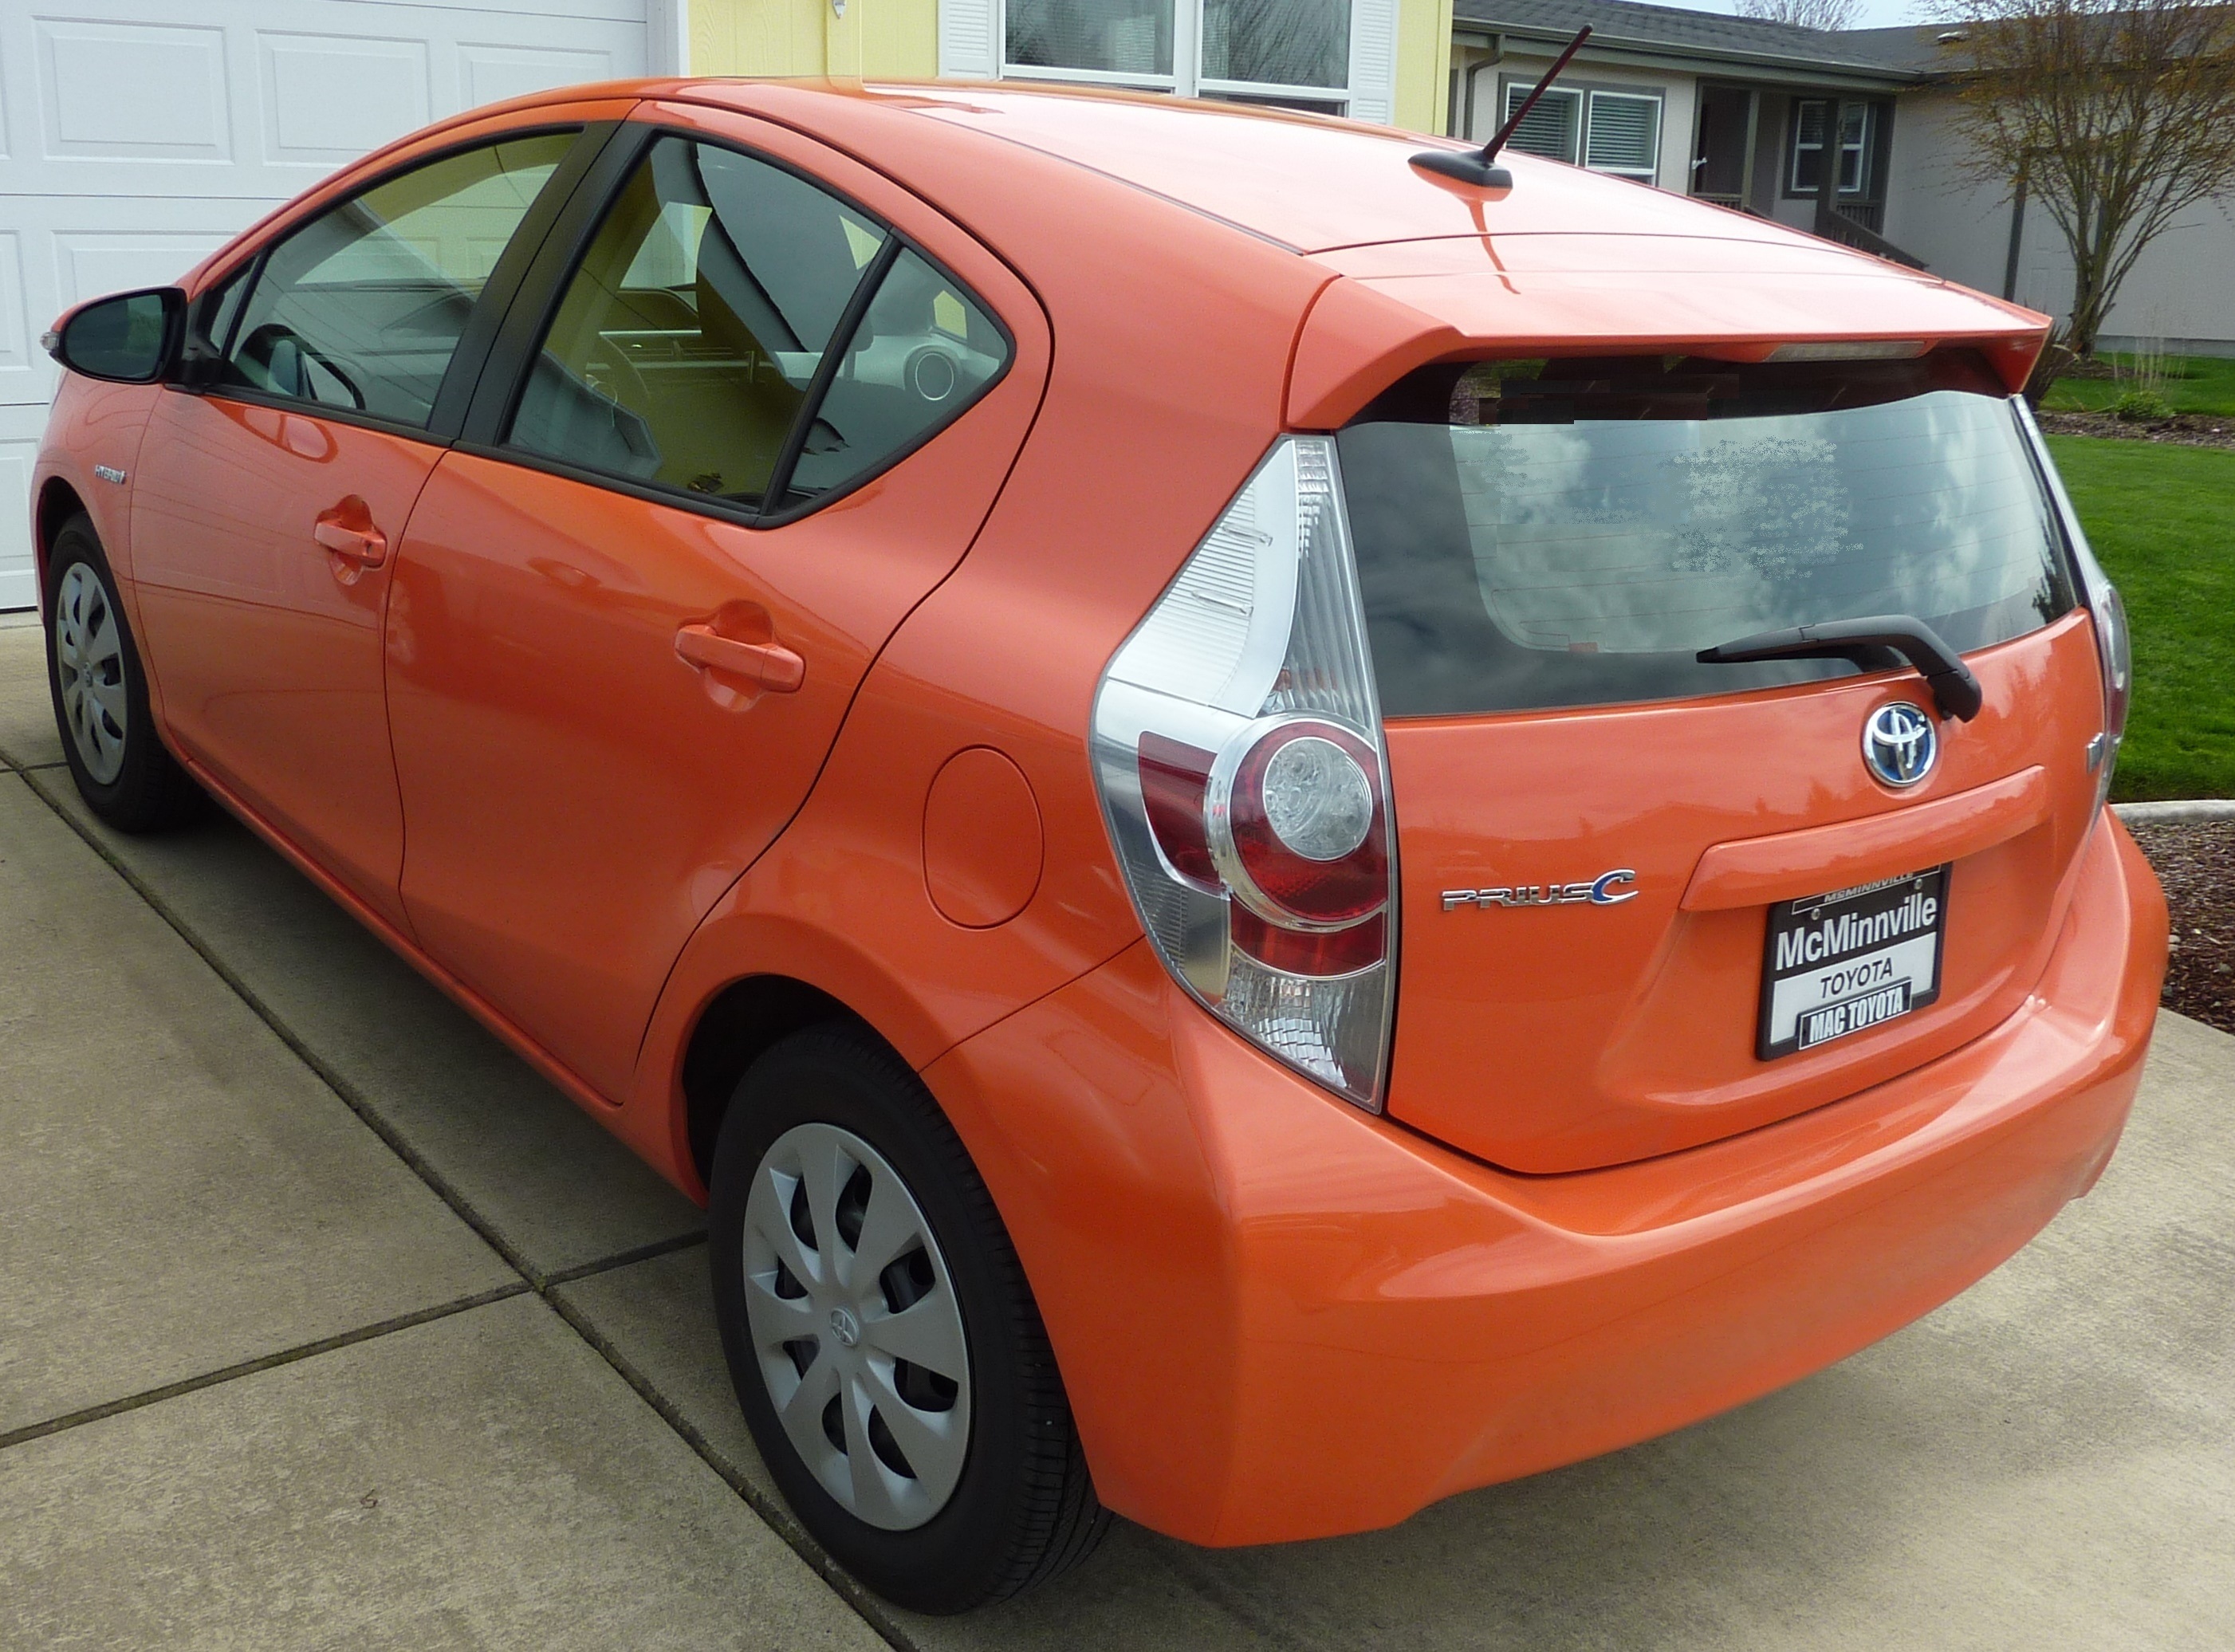
technology, car, vehicle, environmental, alternative, hatchback, hybrid, toyota, electric, prius, mileage, land vehicle, hybrid vehicle, automobile make, toyota prius, toyota yaris